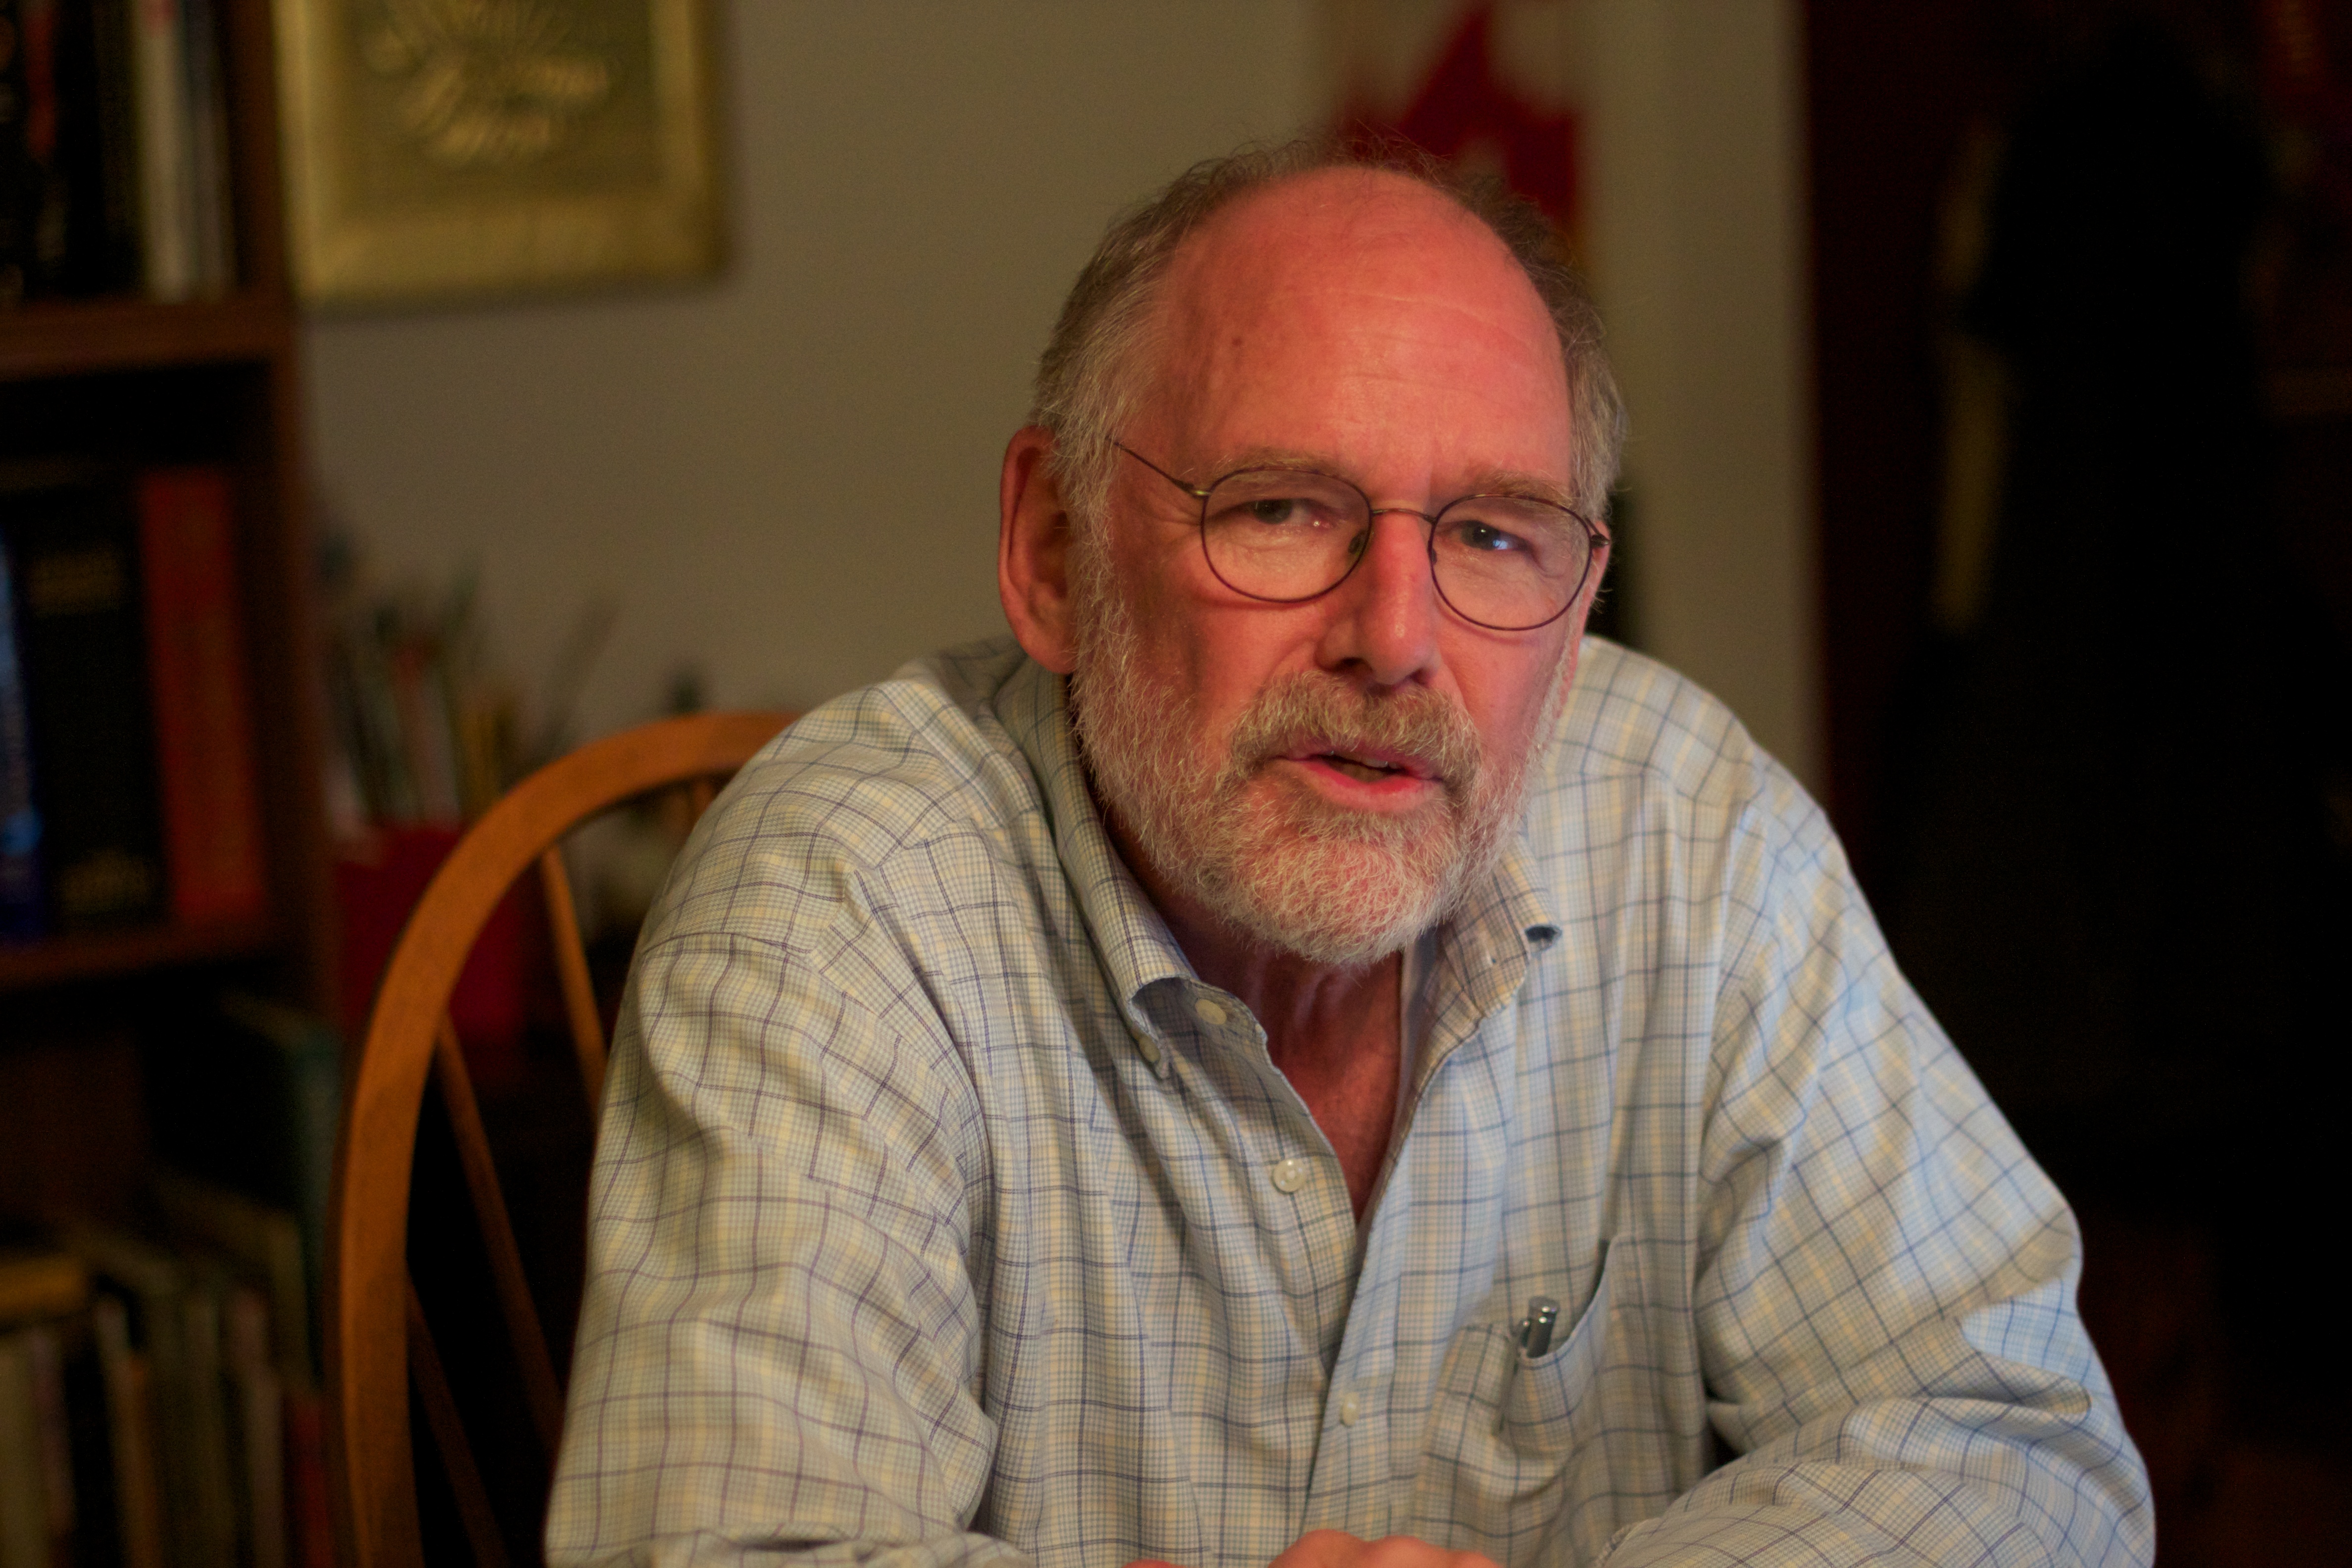
man, person, people, portrait, senior citizen, glasses, odyssey, grandparent, facial hair